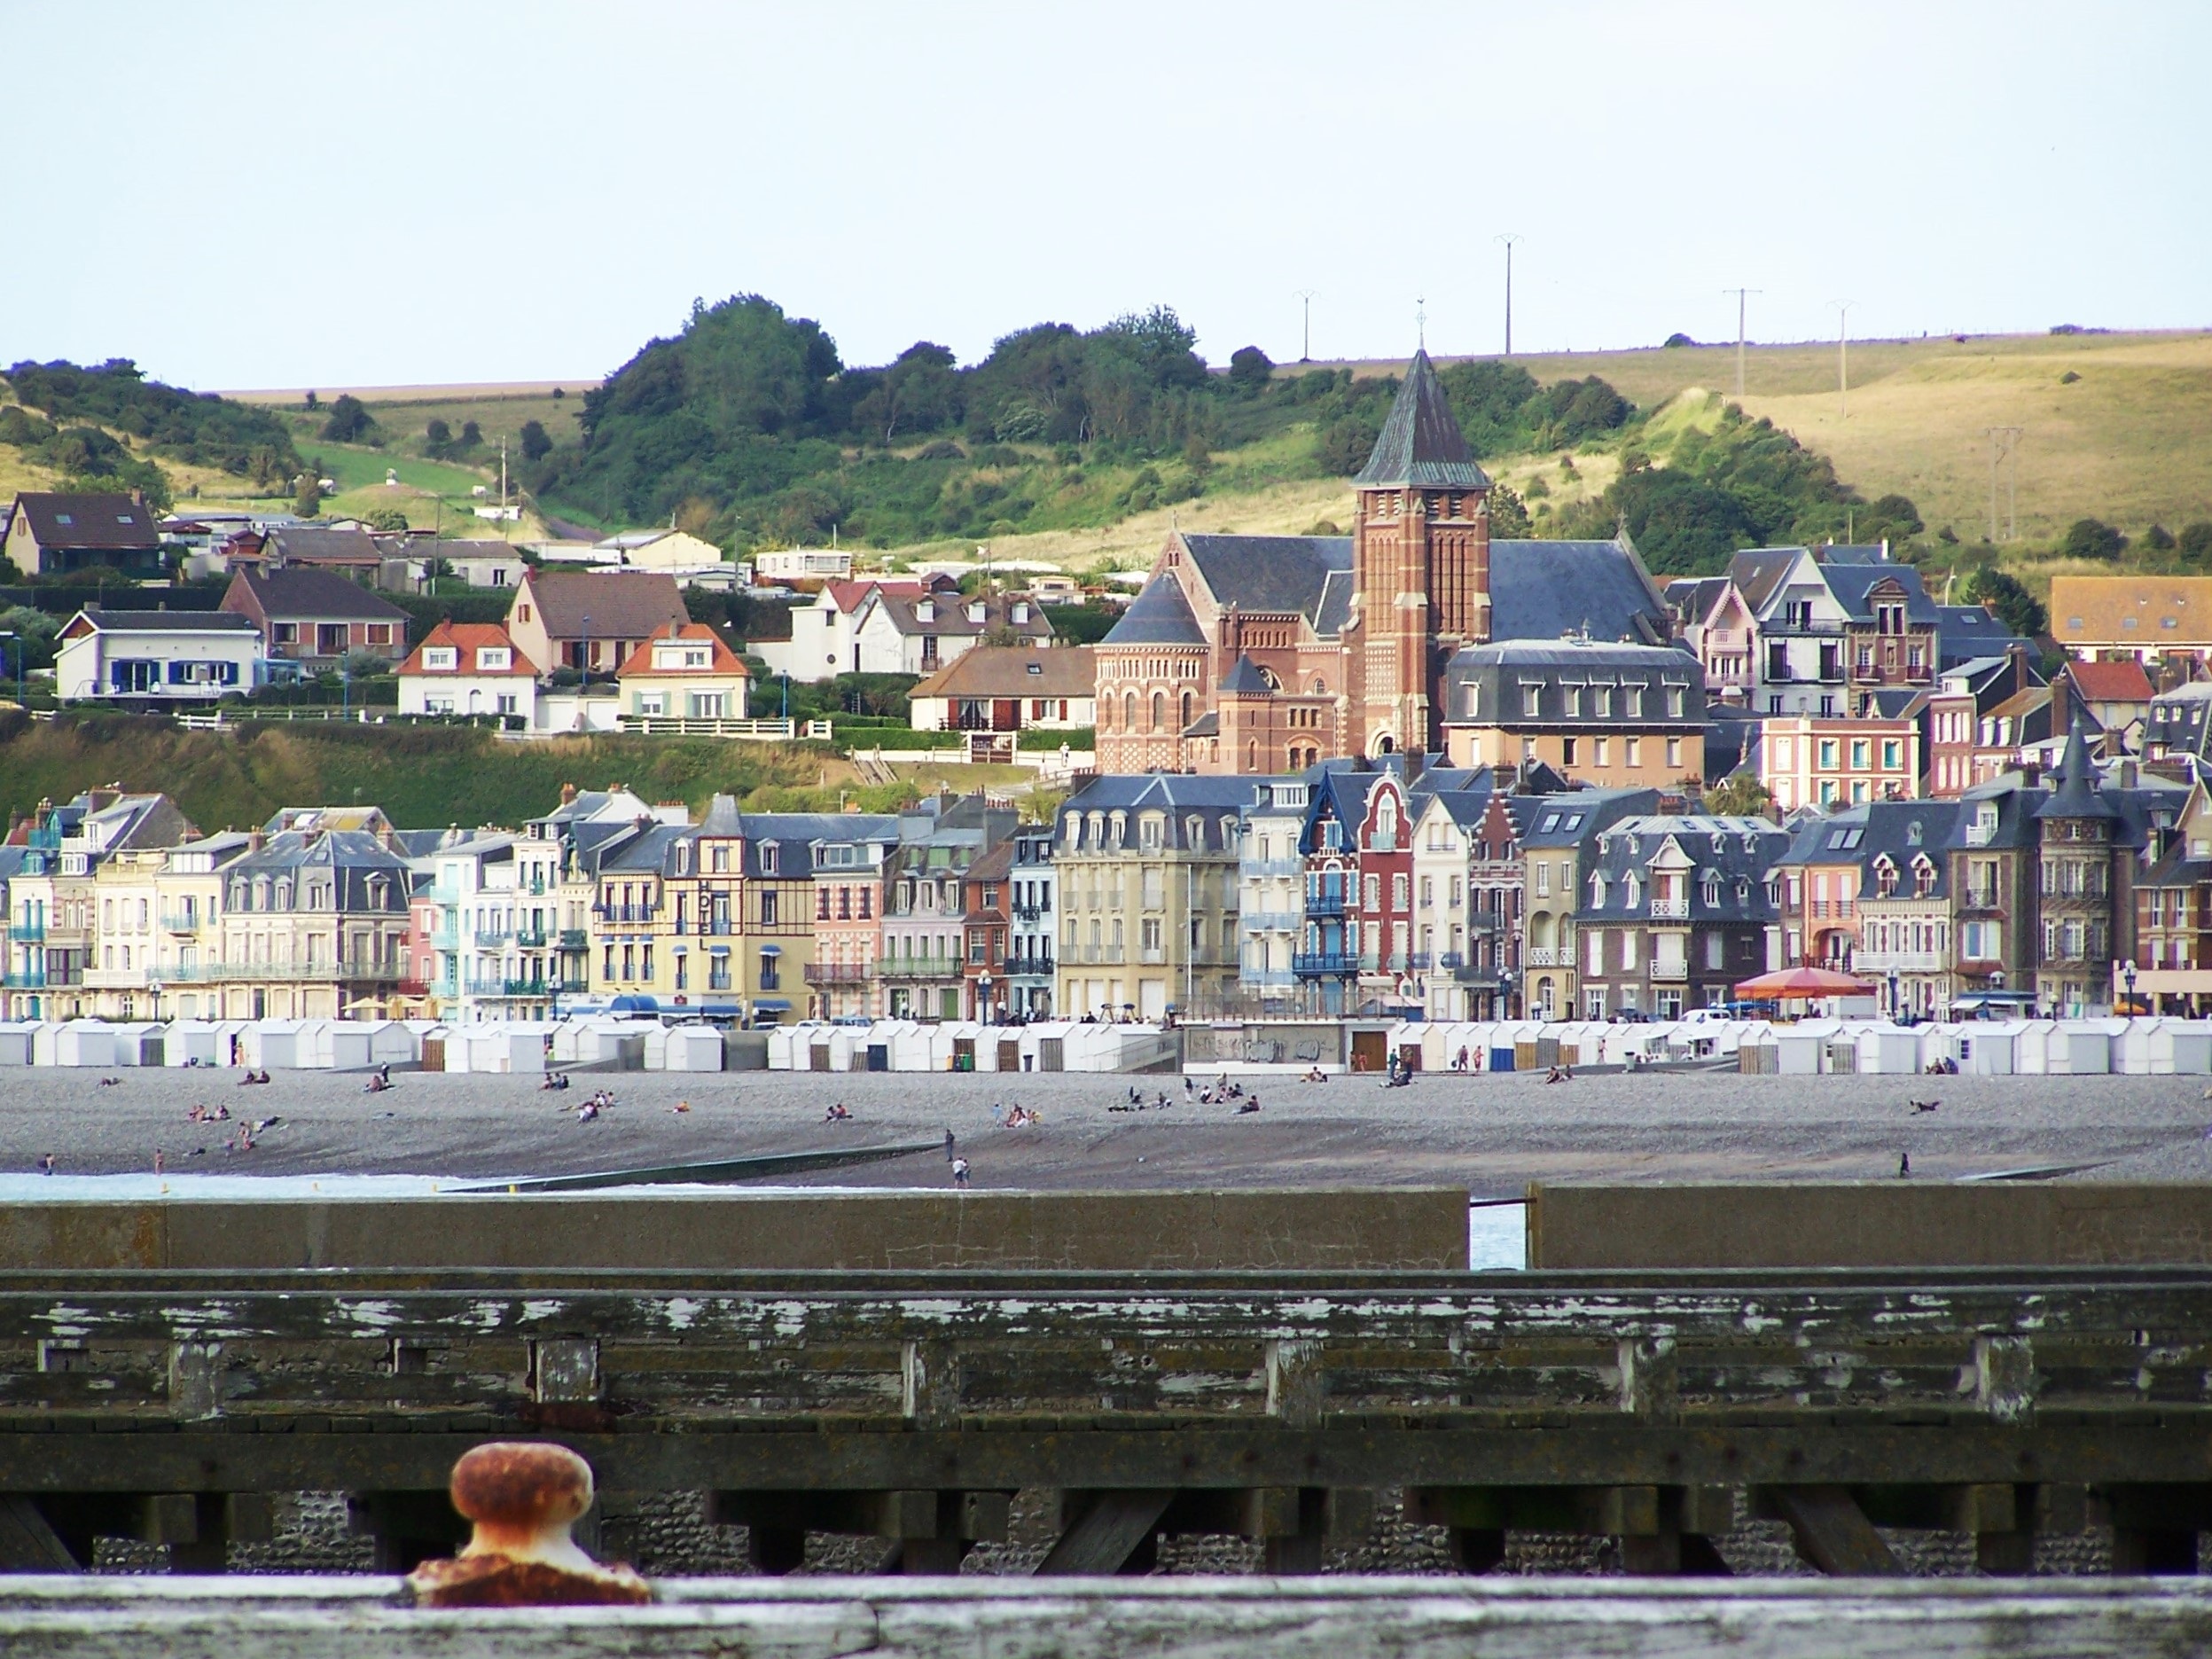
beach, sea, coast, water, town, walkway, cityscape, transport, france, vehicle, pebble, port, stadium, waterway, marine, normandy, side, maritime, the sea, pebble beach, coastal town, old port, tr port, sport venue